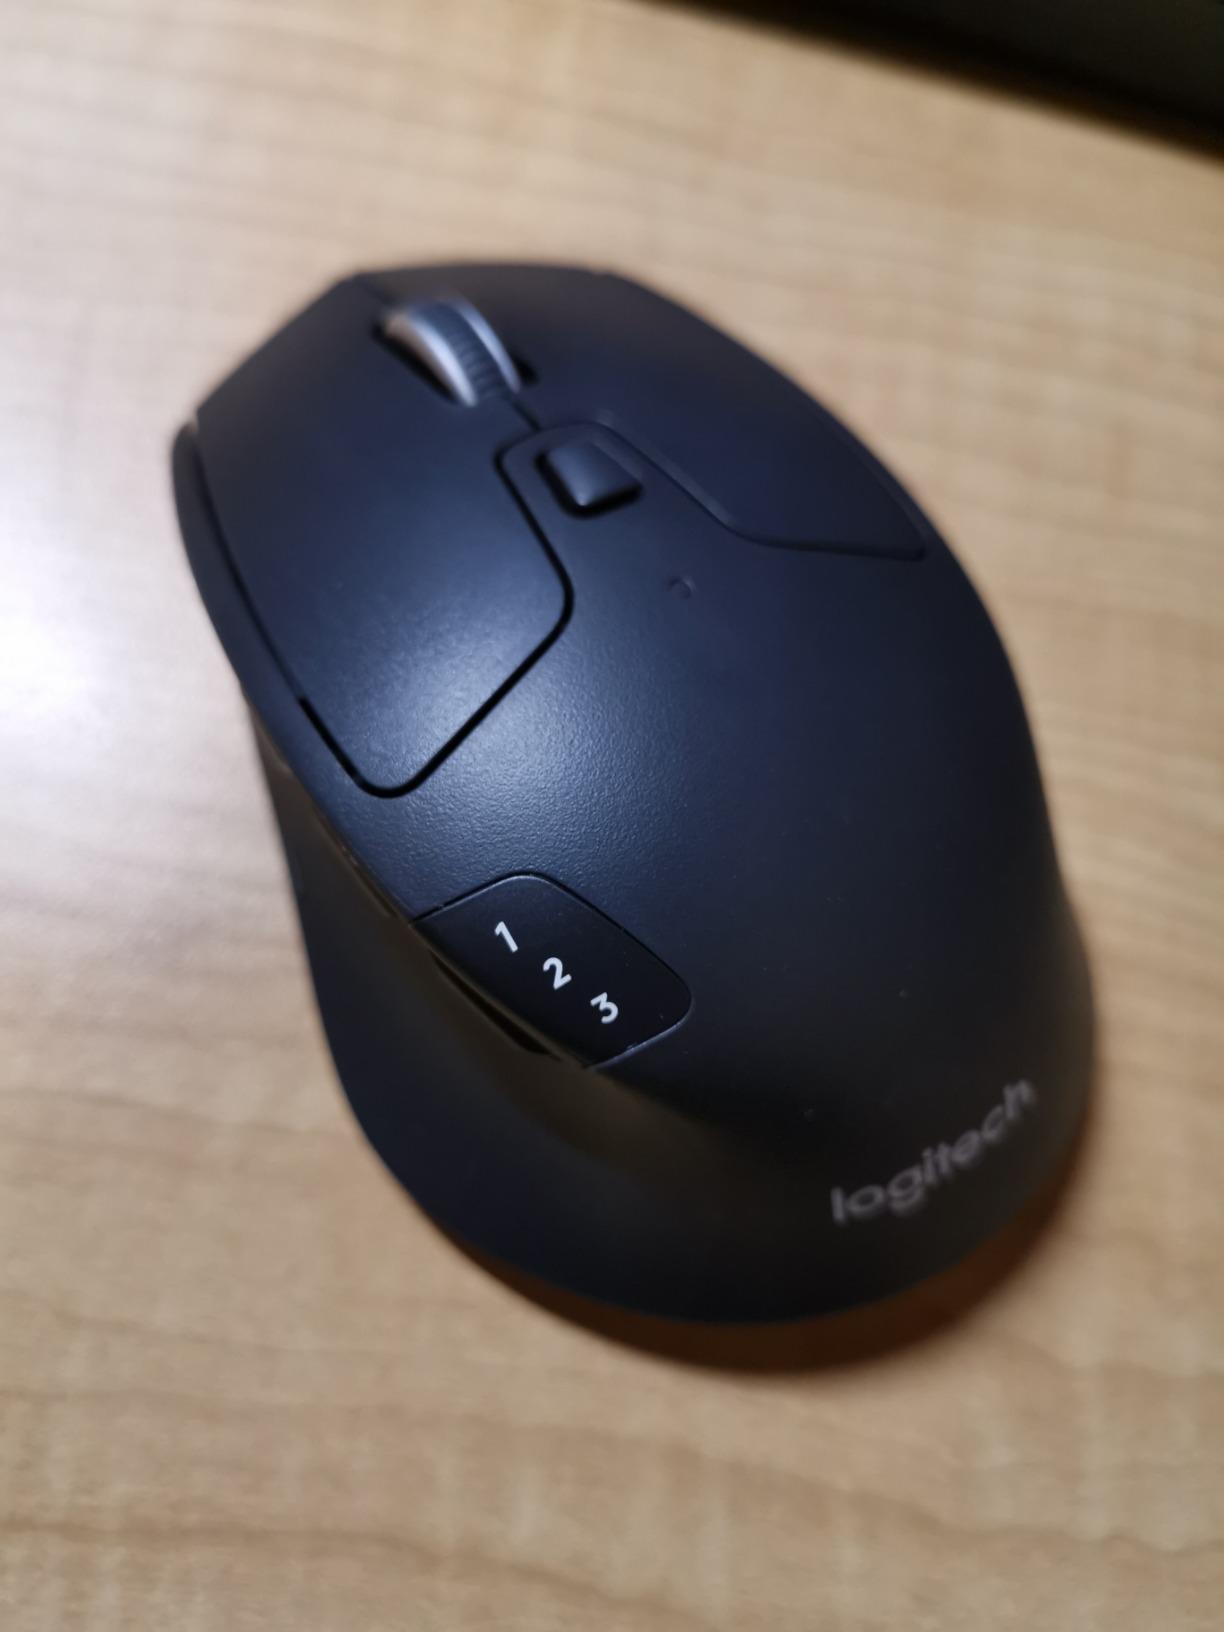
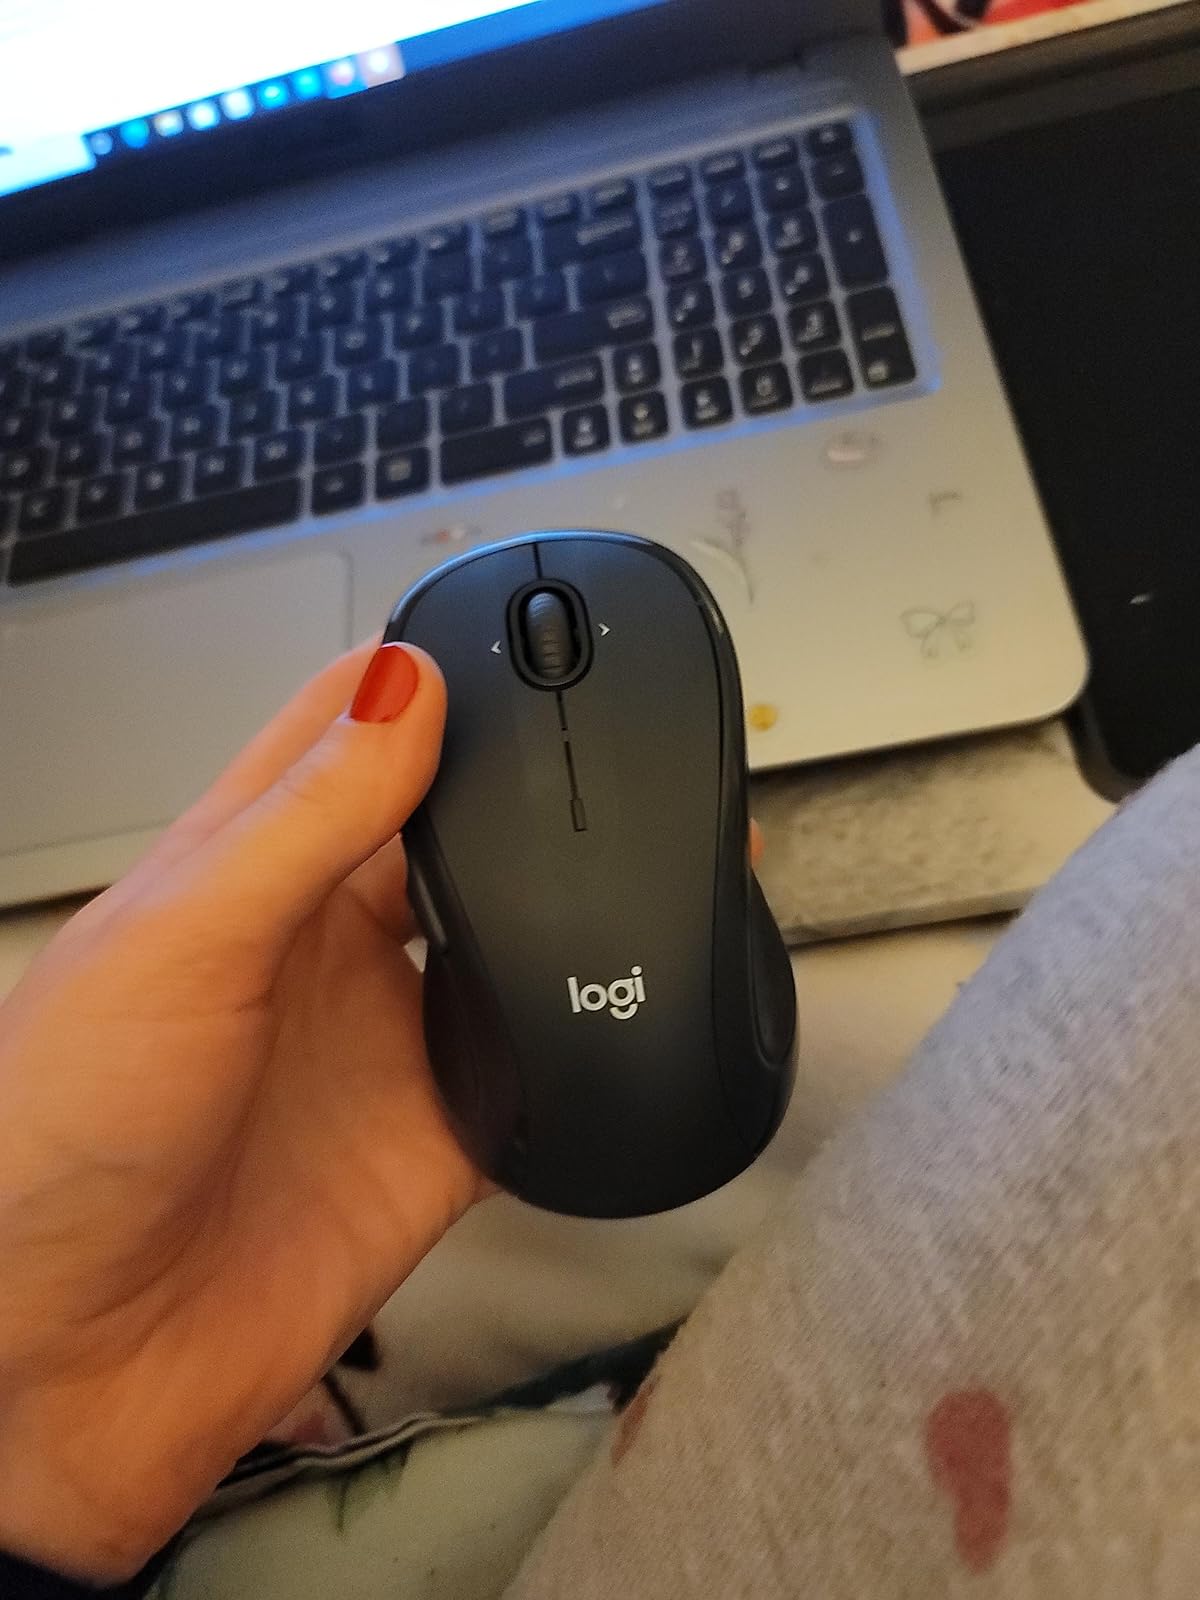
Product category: mouse
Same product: no